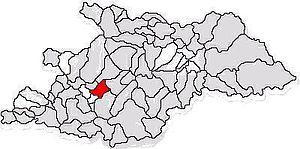
Dumbrăvița est une commune roumaine du județ de Maramureș, dans la région historique de Transylvanie et dans la région de développement du Nord-Ouest.